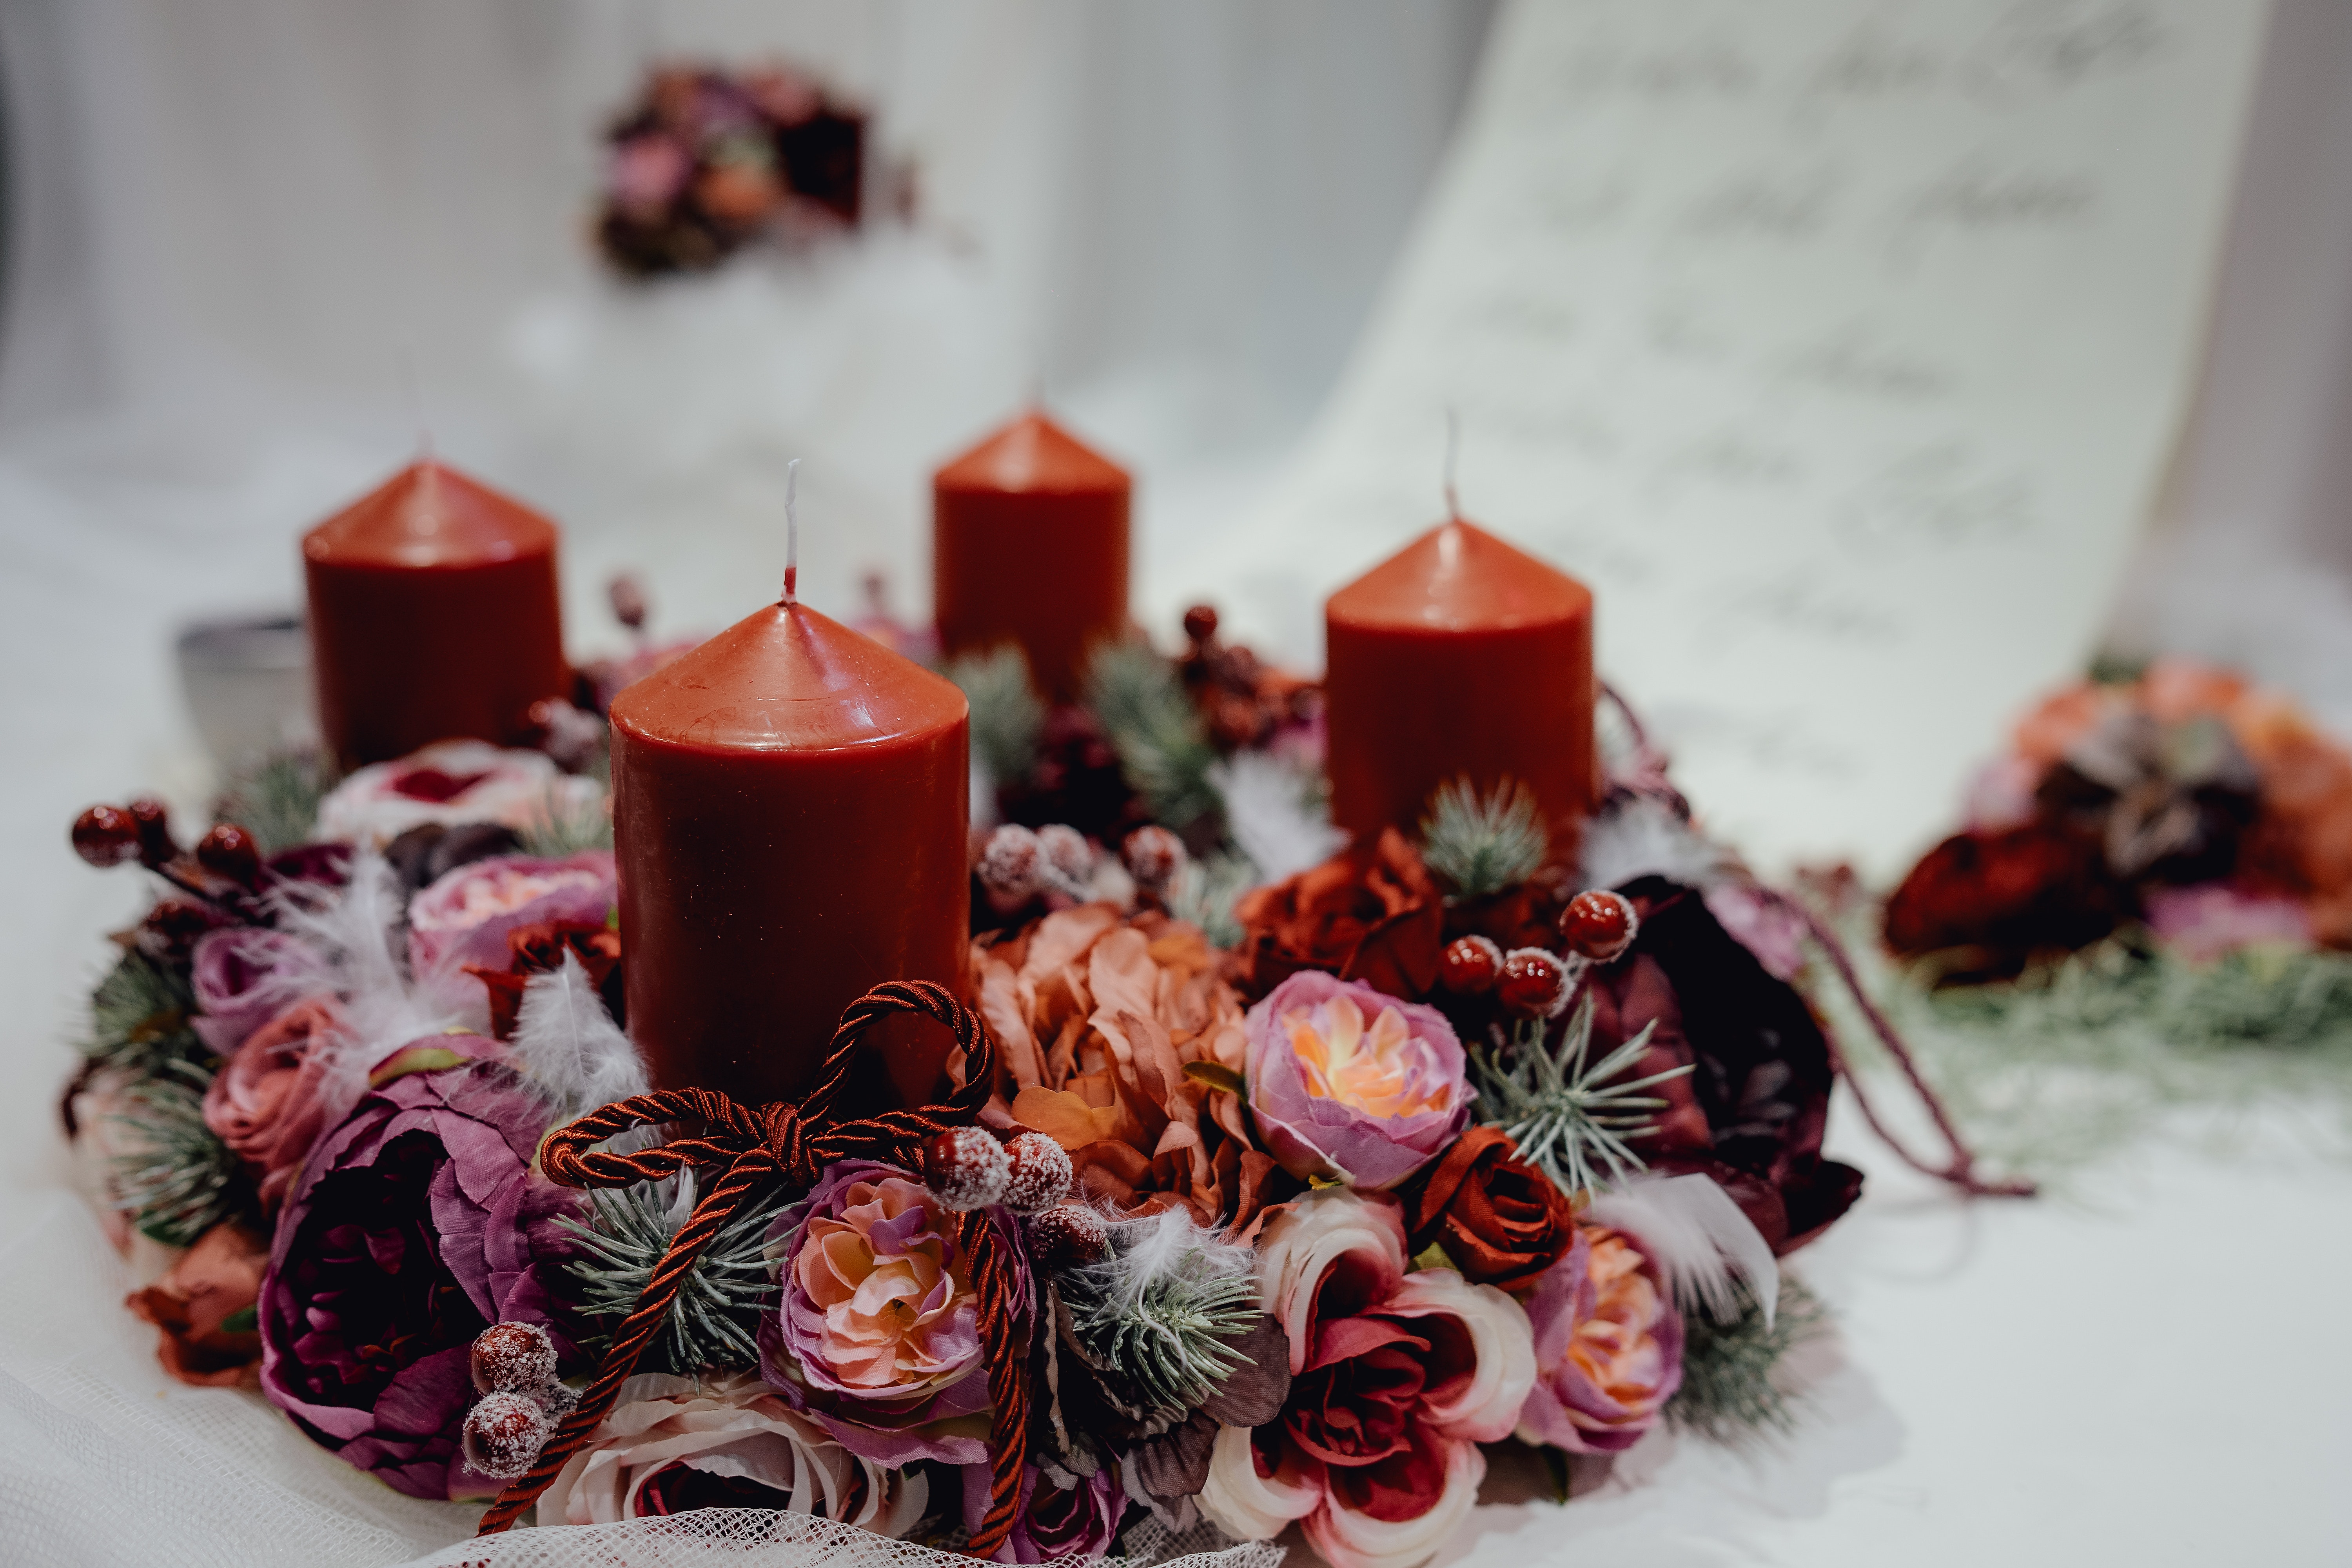
red, candle, lighting, centrepiece, pink, floristry, flower, floral design, plant, cut flowers, interior design, flower arranging, bouquet, sweetness, rose, artificial flower, potpourri, wildflower, tableware